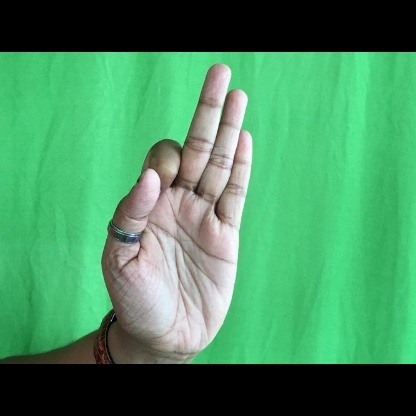
Mudra: Aralam